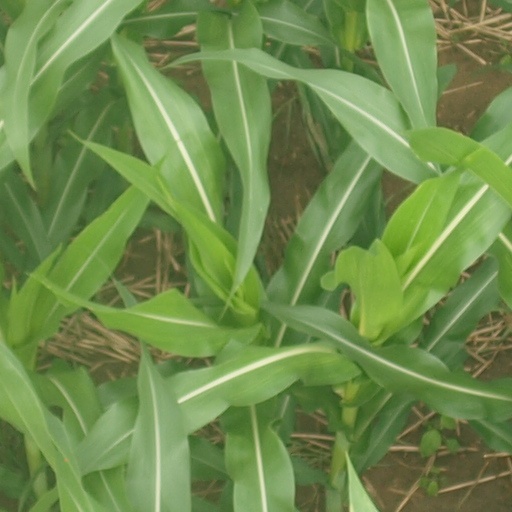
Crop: maize; corn